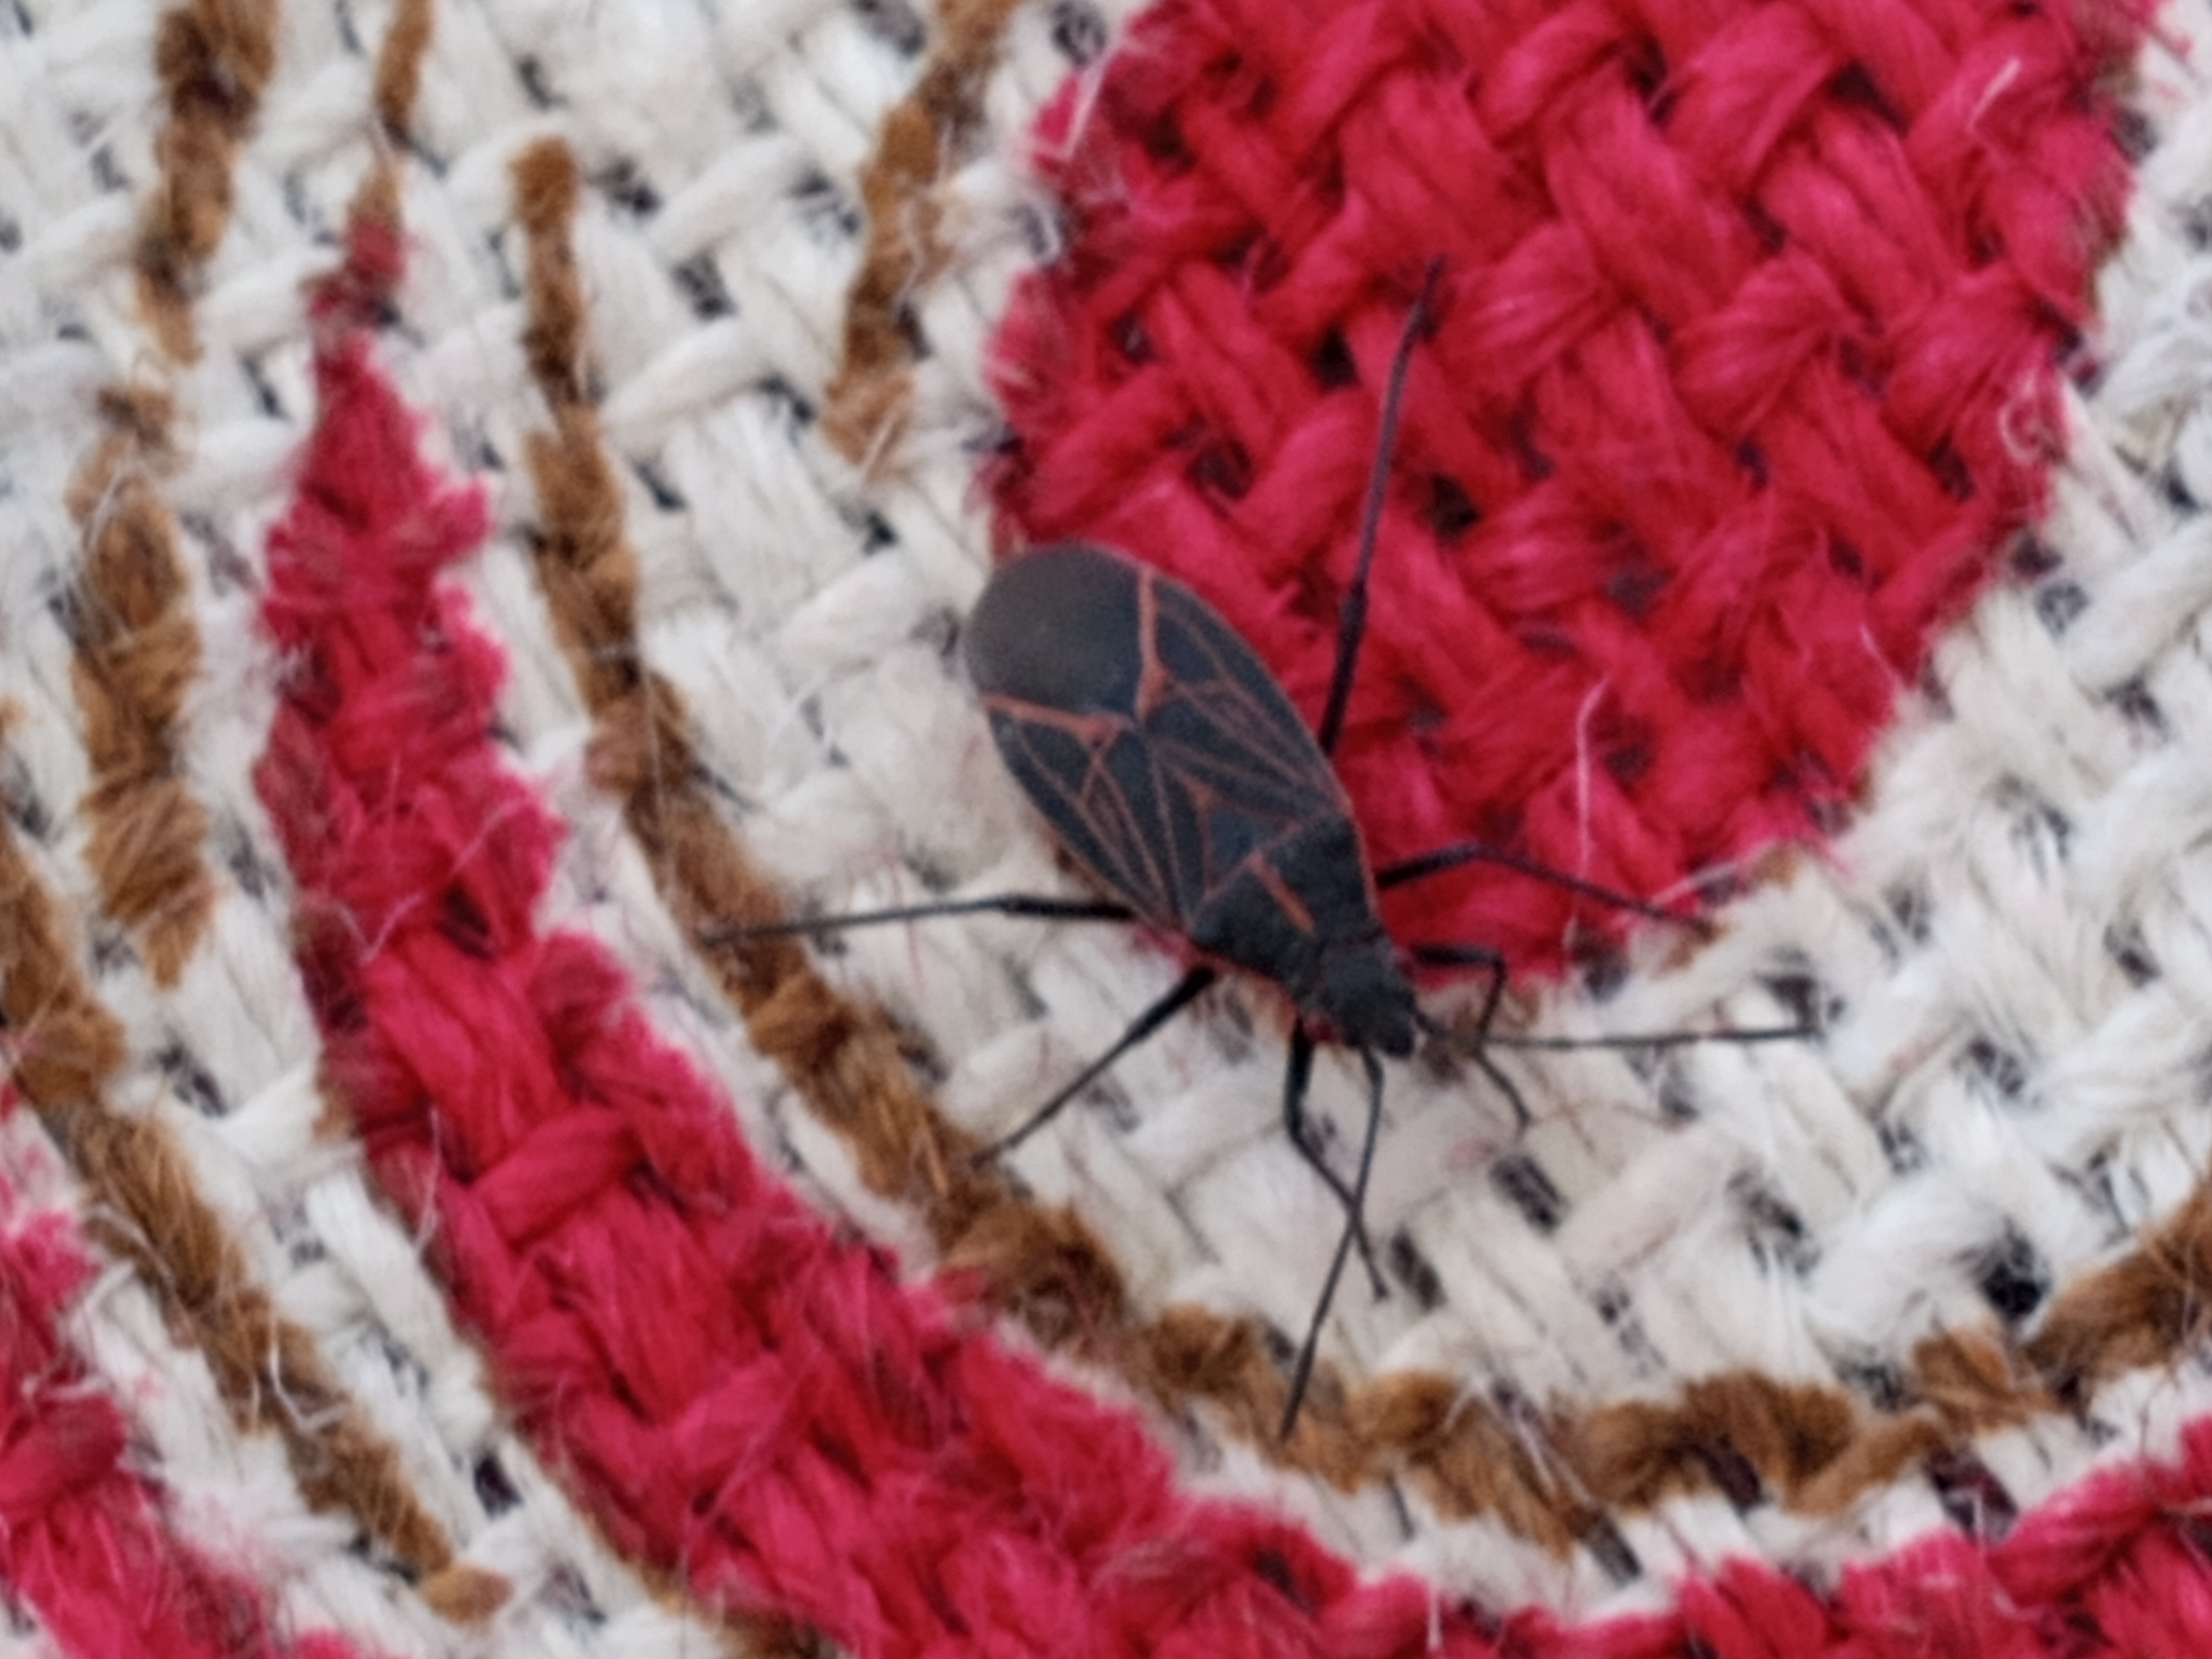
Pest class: occasional_pest